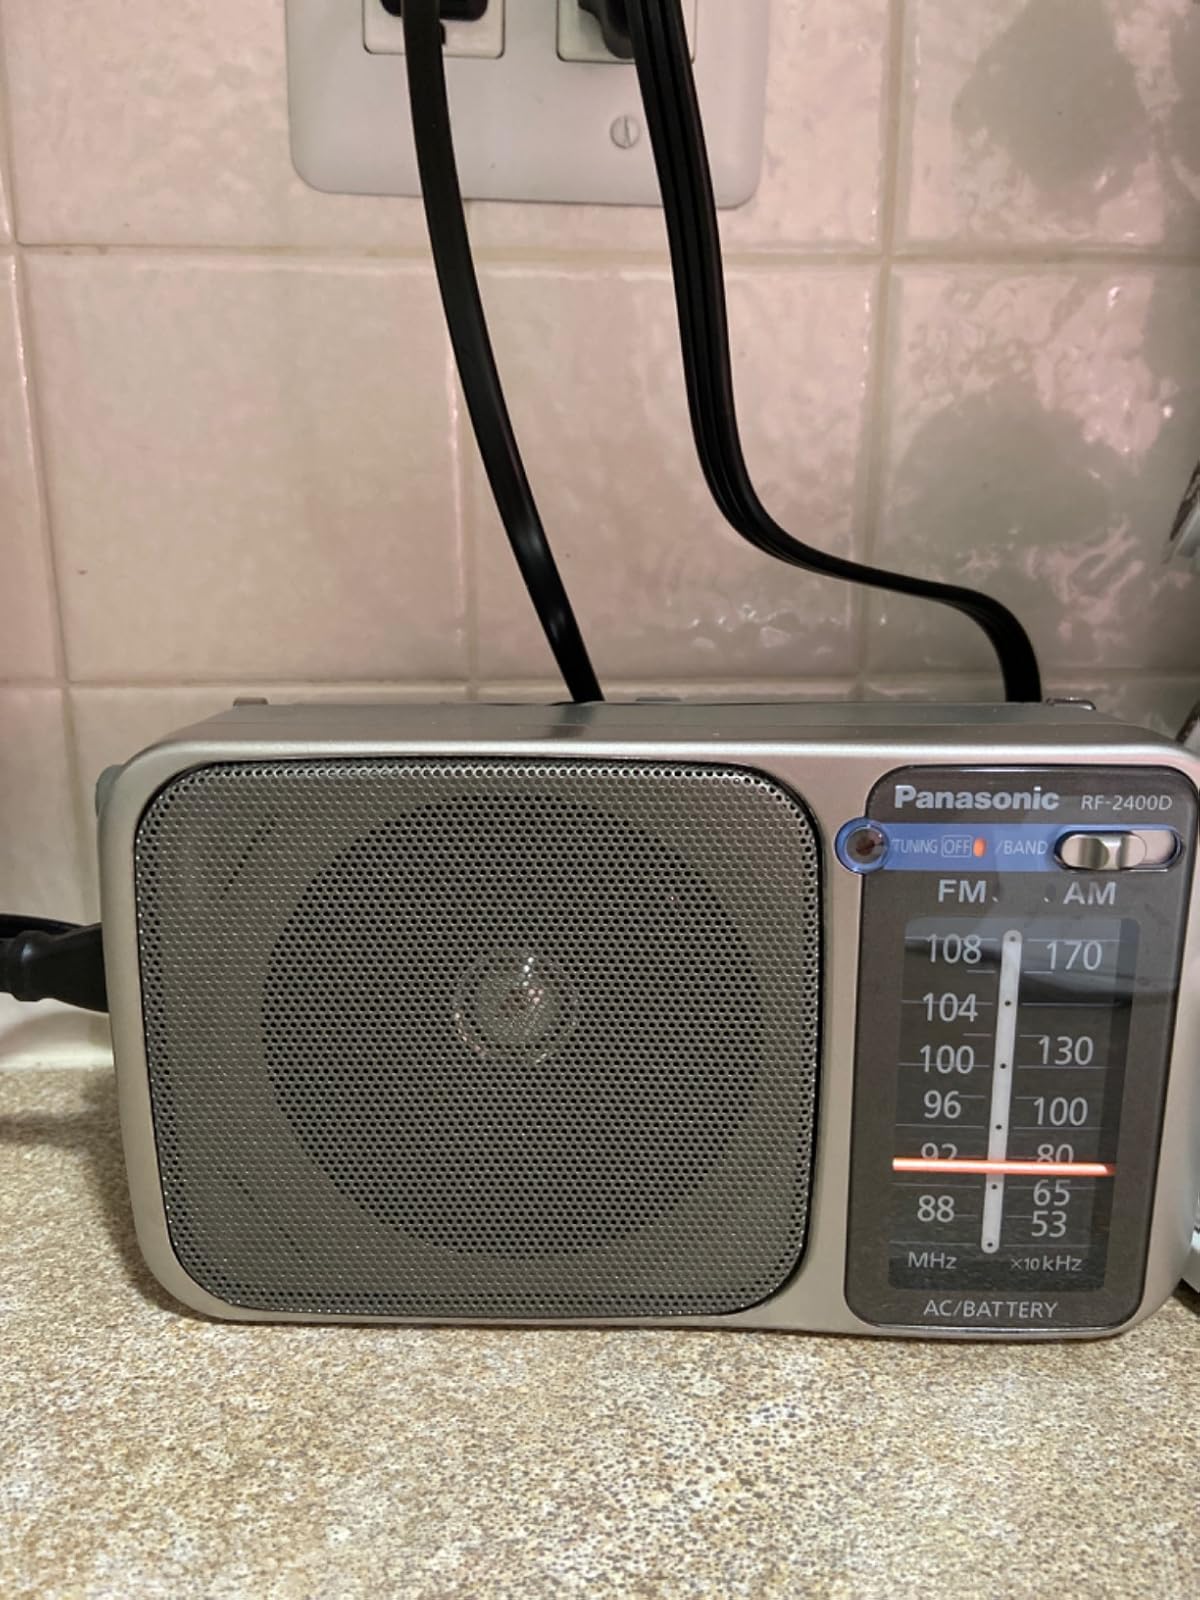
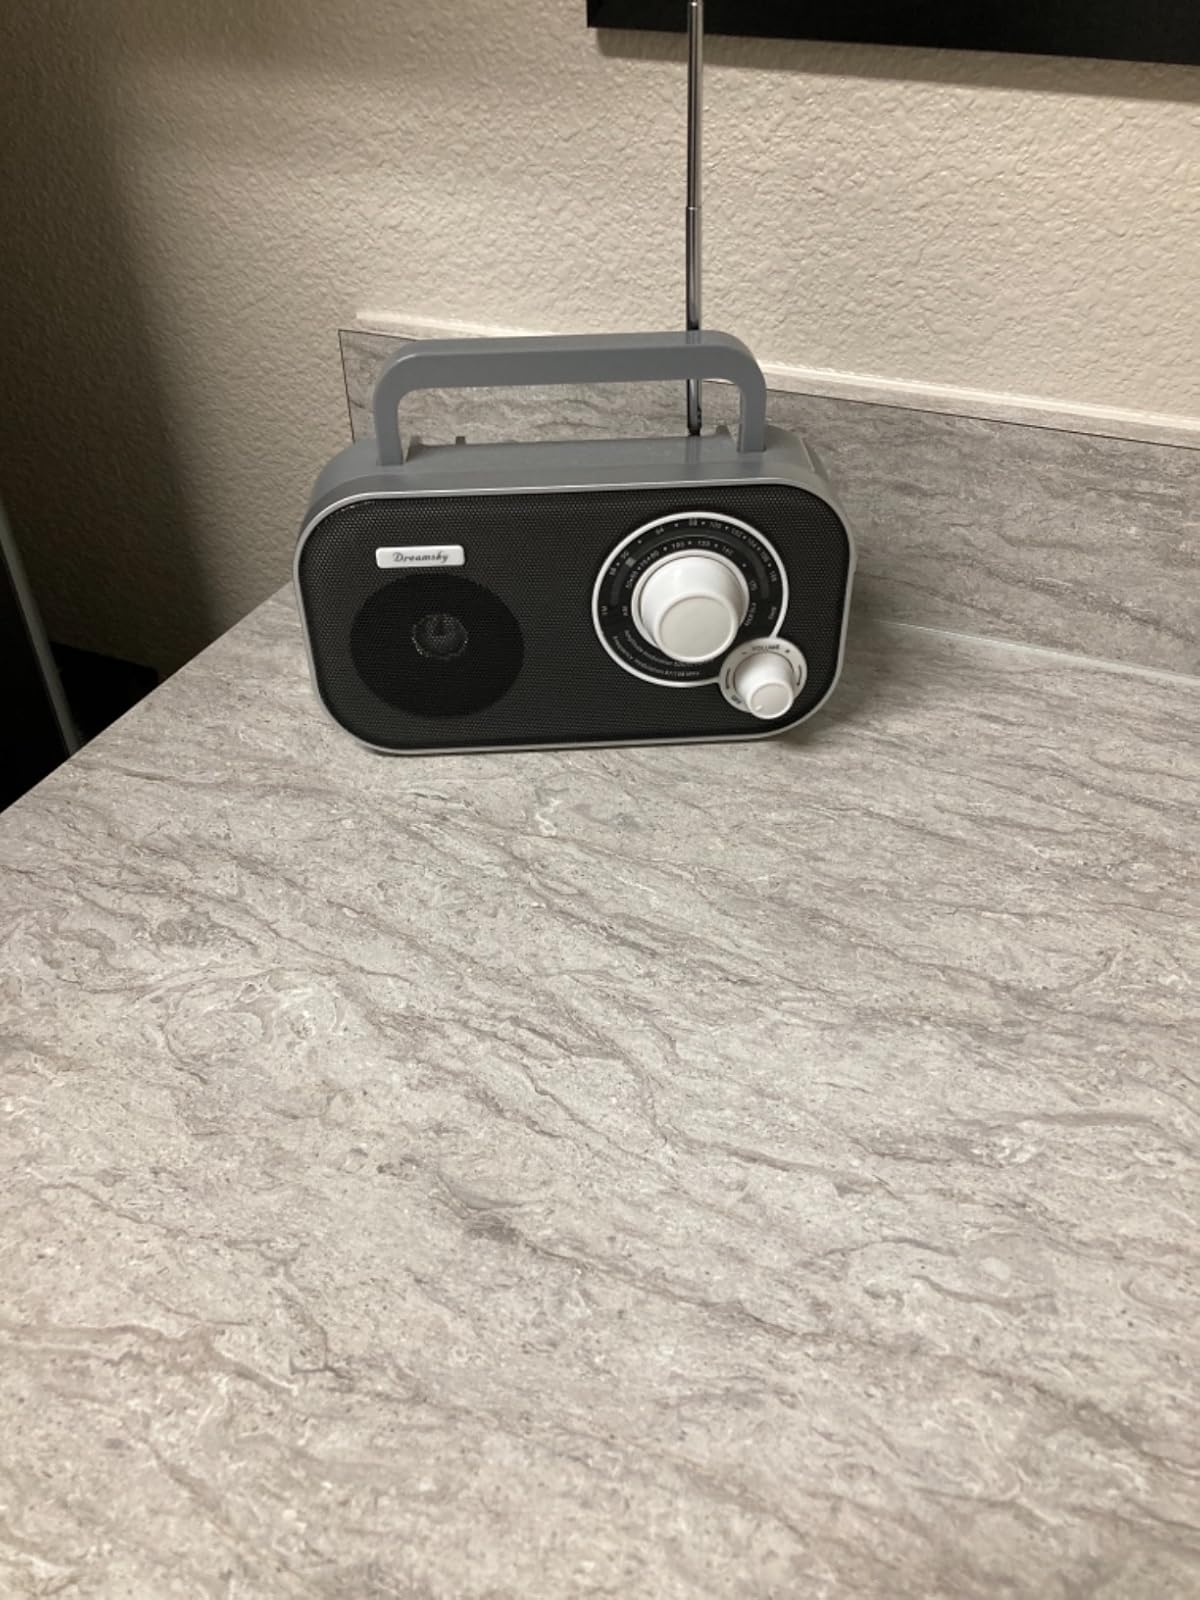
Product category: radio
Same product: no